Martin Uden

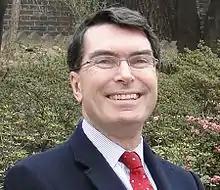

Martin David Uden (born 28 February 1955) is a former senior British diplomat, specialising in Korea. He is a graduate of Queen Mary College in law and was called to the Bar in 1978 at the Inner Temple. He has worked for the British Diplomatic Service, the UN, HSBC and QMUL. He was British Consul-General in San Francisco from 2003 to 2007, British Ambassador to South Korea from 2008 to 2011 and Deputy High Commissioner in Lagos in 2015.